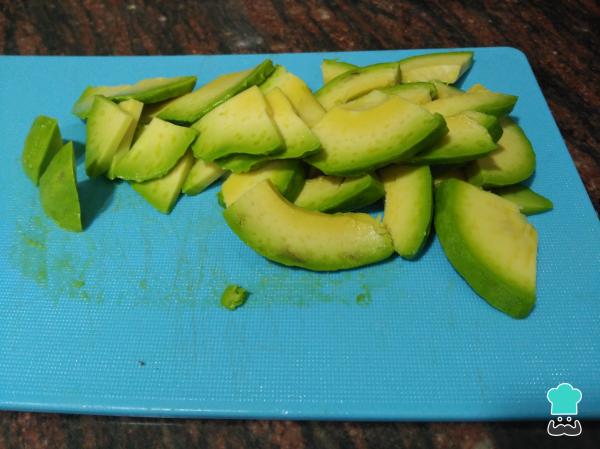
Después pelamos y cortamos el aguacate a cuartos y en rodajas. Este paso debe ser el último antes de montar los wraps de espelta para que el aguacate no se oxide. Aún así, echamos un chorrito de jugo de limón por encima de la fruta de tropical para evitar la oxidación lo máximo posible.